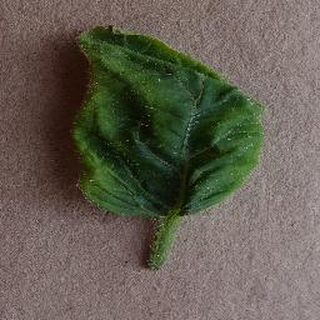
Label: tomato_yellow_leaf_curl_virus